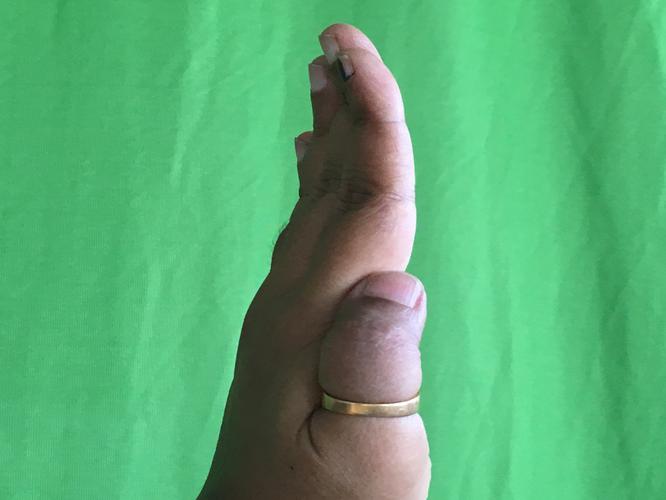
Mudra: Pathaka
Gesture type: single_hand